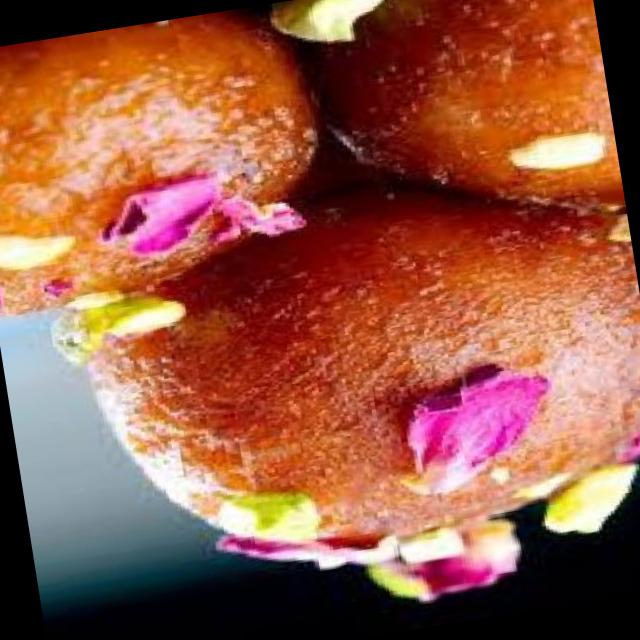
Dish: gulab_jamun